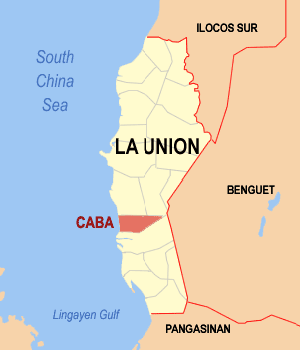
Caba est une localité de la province de La Union, aux Philippines. En 2015, elle compte 22 039 habitants.